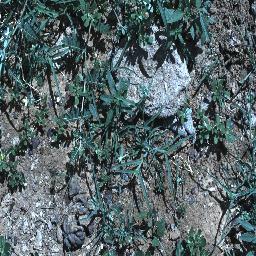
Label: negative